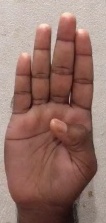
ASL sign: B